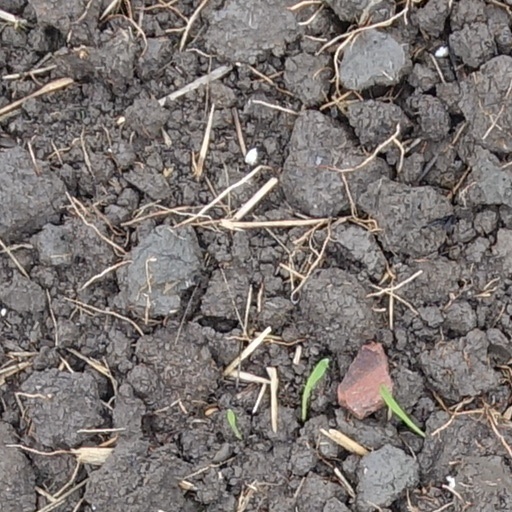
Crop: wheat